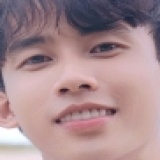
ca sĩ Doãn Hiếu